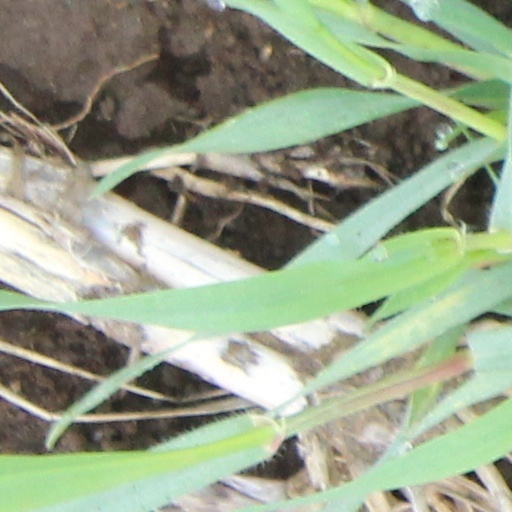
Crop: wheat